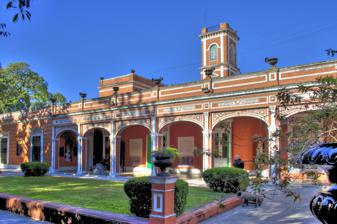
Building: National Historical Museum (Argentina)
Country: Argentina
Year built: 1846
Museum in Buenos Aires, Argentina National Historical Museum of Argentina Museo Histórico Nacional de Argentina Palacio Lezama, seat of the museum Established May 1889 ; 135 years ago ( 1889-05 ) Location Buenos Aires , Argentina Type Historical Collection size 50,000 Owner Government of Argentina Nearest parking museohistoriconacional.gob.ar National Historic Monument of Argentina The National Historical Museum ( Spanish : Museo Histórico Nacional ) is a museum located in Buenos Aires , Argentina , and is a museum dedicated to the history of Argentina , exhibiting objects relating to the May Revolution and the Argentine War of Independence . The museum is under the guidance of the Secretariat of Culture . History The institution was established as the Museo Histórico de la Capital (Historical Museum of the Capital) by Mayor Francisco Seeber on May 24, 1889. The museum resulted from a proposal by historian Adolfo Carranza , who was designated director of the museum upon its inauguration on February 15, 1891. The museum was initially located on government property located at 3951 Santa Fe Avenue (now occupied by the Buenos Aires Botanical Garden ). It was relocated to its present location in the San Telmo ward after the land's purchase by the Municipality of Buenos Aires in 1897. The land later occupied by the Botanical Garden was thus transferred to the municipal government, and the museum to the national government. The mansion was originally built for an English merchant, Daniel Mackinlay. In 1845, it was sold by his widow to the American businessman Charles Ridgley Horne in 1846, who enlarged the house and the gardens. Allied to the paramount Governor of Buenos Aires, Juan Manuel de Rosas , Ridgley Horne was forced into exile after the strongman's 1852 overthrow , and the land was sold to José Gregorio Lezama. Following his 1894 death, his widow, Ángela Álzaga de Lezama sold the property to the city, which converted the mansion into the museum, and most of the surrounding land into Lezama Park . Exhibits The museum houses over 50,000 items. Portions of the collection were gathered from donations of relatives of important figures in the May Revolution and the wars of independence . Other objects were part of the collection of the Public Museum ( Museo Público ) created in 1822 by Bernardino Rivadavia . Its displays include regalia, belongings, furnishings and documents belonging to José de San Martín , María de los Remedios de Escalada , Manuel Belgrano , William Carr Beresford , Juan Manuel de Rosas , Bartolomé Mitre , Juan and Eva Perón , and other Argentine, as well as foreign, statesmen, lawmakers, and military figures who played key roles in the nation's history up to 1950. Its collection of history paintings includes works by Esteban Echeverría , Cándido López , and Prilidiano Pueyrredón , among others. Gallery Building Gallery Collection Gallery of Paintings References